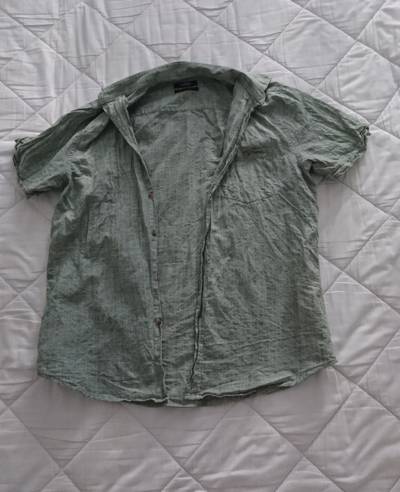
Waste category: clothes